Thorbjørn Olesen

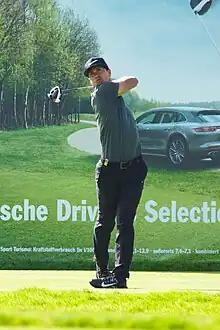
Olesen at the 2017 European Open.

In 2018, Olesen won the Italian Open for his fifth European Tour victory.